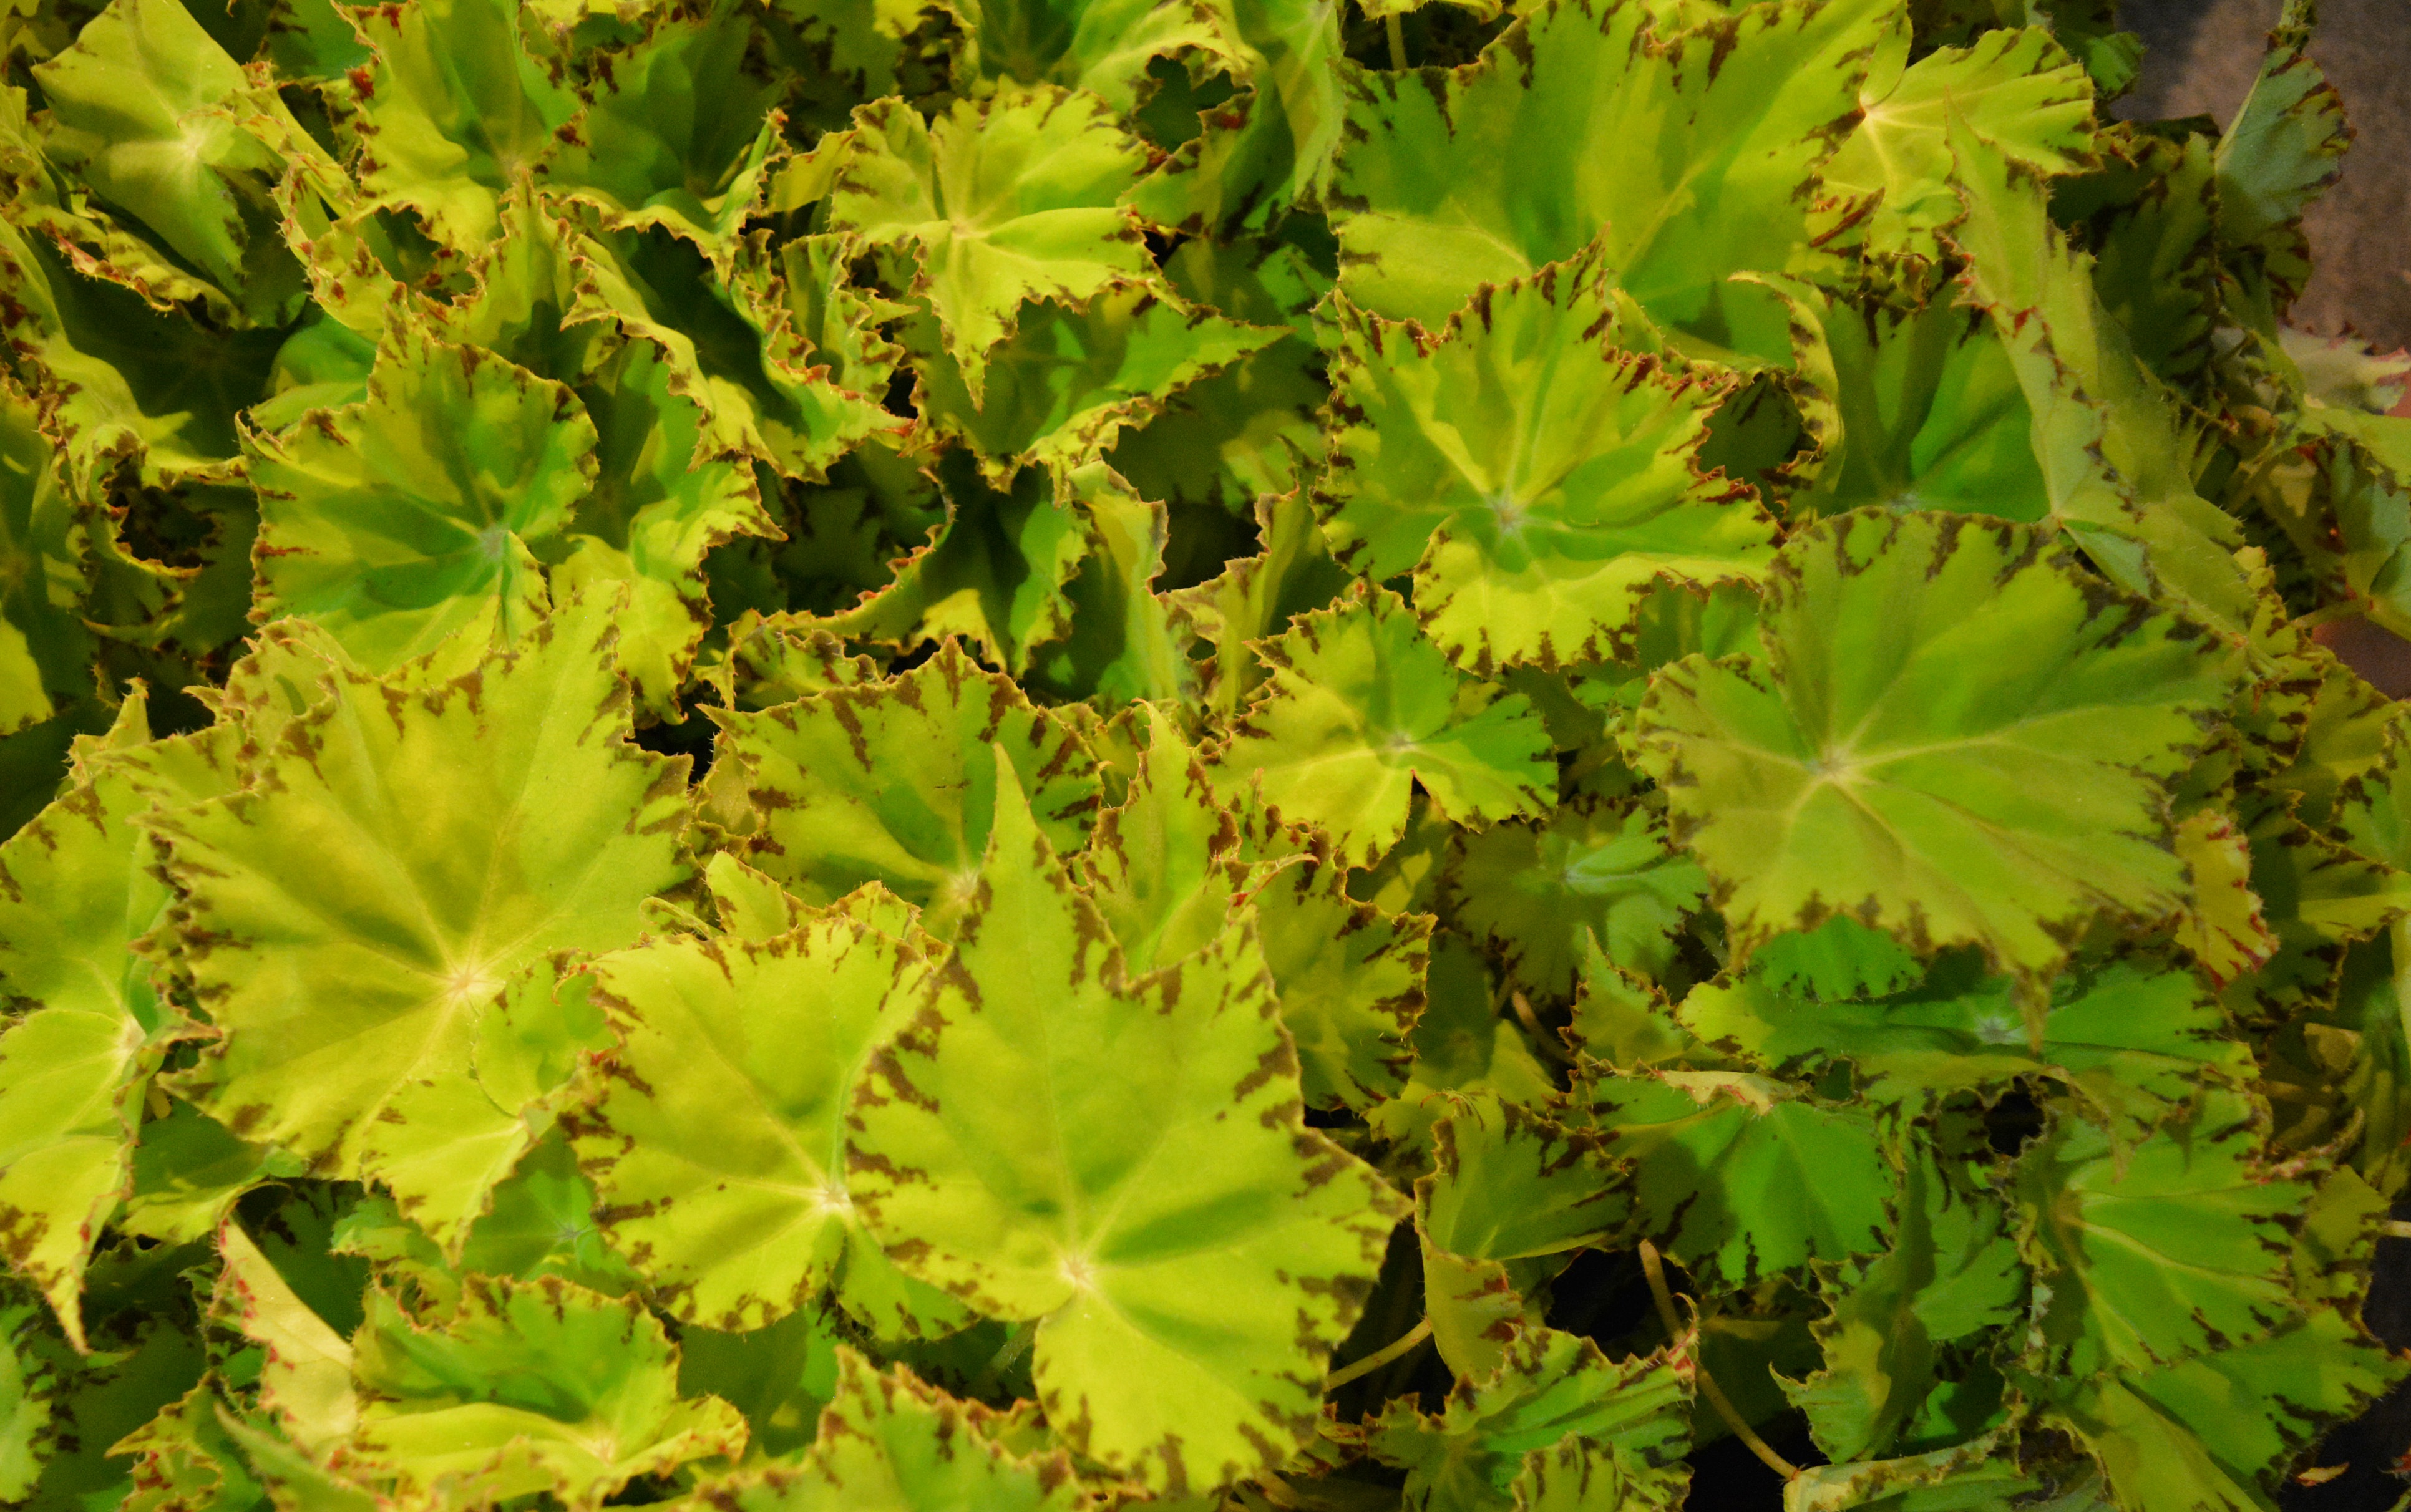
tree, plant, leaf, flower, food, green, herb, produce, vegetable, garden, wildflower, landscaping, vegetation, shrub, mimosa, flowering plant, daisy family, annual plant, land plant, leaf vegetable, parsley family